Canoe and kayak diving

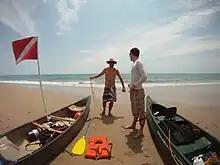
Two canoe divers preparing their scuba equipment and safety devices on a beach.

Kayak diving has been done in southern California since at least the mid-1990s. More recently it is known from other countries, such as New Zealand, and to a very limited extent the United Kingdom. One couple has been Kayak diving in Sabah, North Borneo, Malaysia since 2008 with members of the Piasau Divers club. Several dives have been made in and around the islands of the Tunku Abdul Rahman marine park. It was found that a dive-yak was perfect for diving and snorkelling. Especially since as an inflatable it could be deflated, carried out to the further islands on a powerboat and then inflated and the divers left to dive and paddle their way back home.